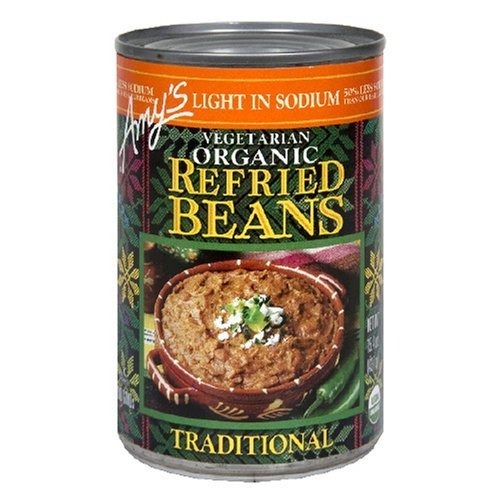
Item Name: Amy's Light in Sodium Organic Traditional Refried Beans, 15.4-Ounce Cans( Value Bulk Multi-pack) (Pack of 60)
Value: 924.0
Unit: Ounce

Price: 10.64